William Eliot, 2nd Earl of St Germans

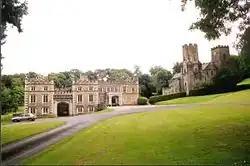
Port Eliot, St Germans, the Eliot family seat

Eliot was born at Port Eliot, Cornwall, the third son of Edward Craggs-Eliot, 1st Baron Eliot and his wife Catherine (née Elliston). He was educated at Pembroke College, Cambridge, taking an M.A. in 1786. He served as an officer with the East Cornwall Militia.